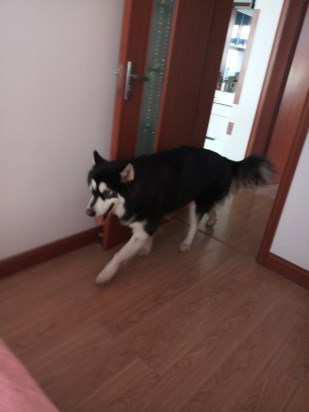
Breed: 1324-n000004-malamute